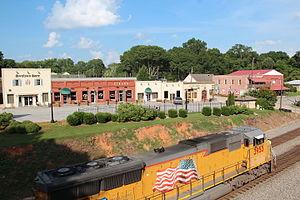
Hiram est une ville américaine située dans le comté de Paulding, dans l'État de la Géorgie. En 2010, sa population est de 3 659 habitants.